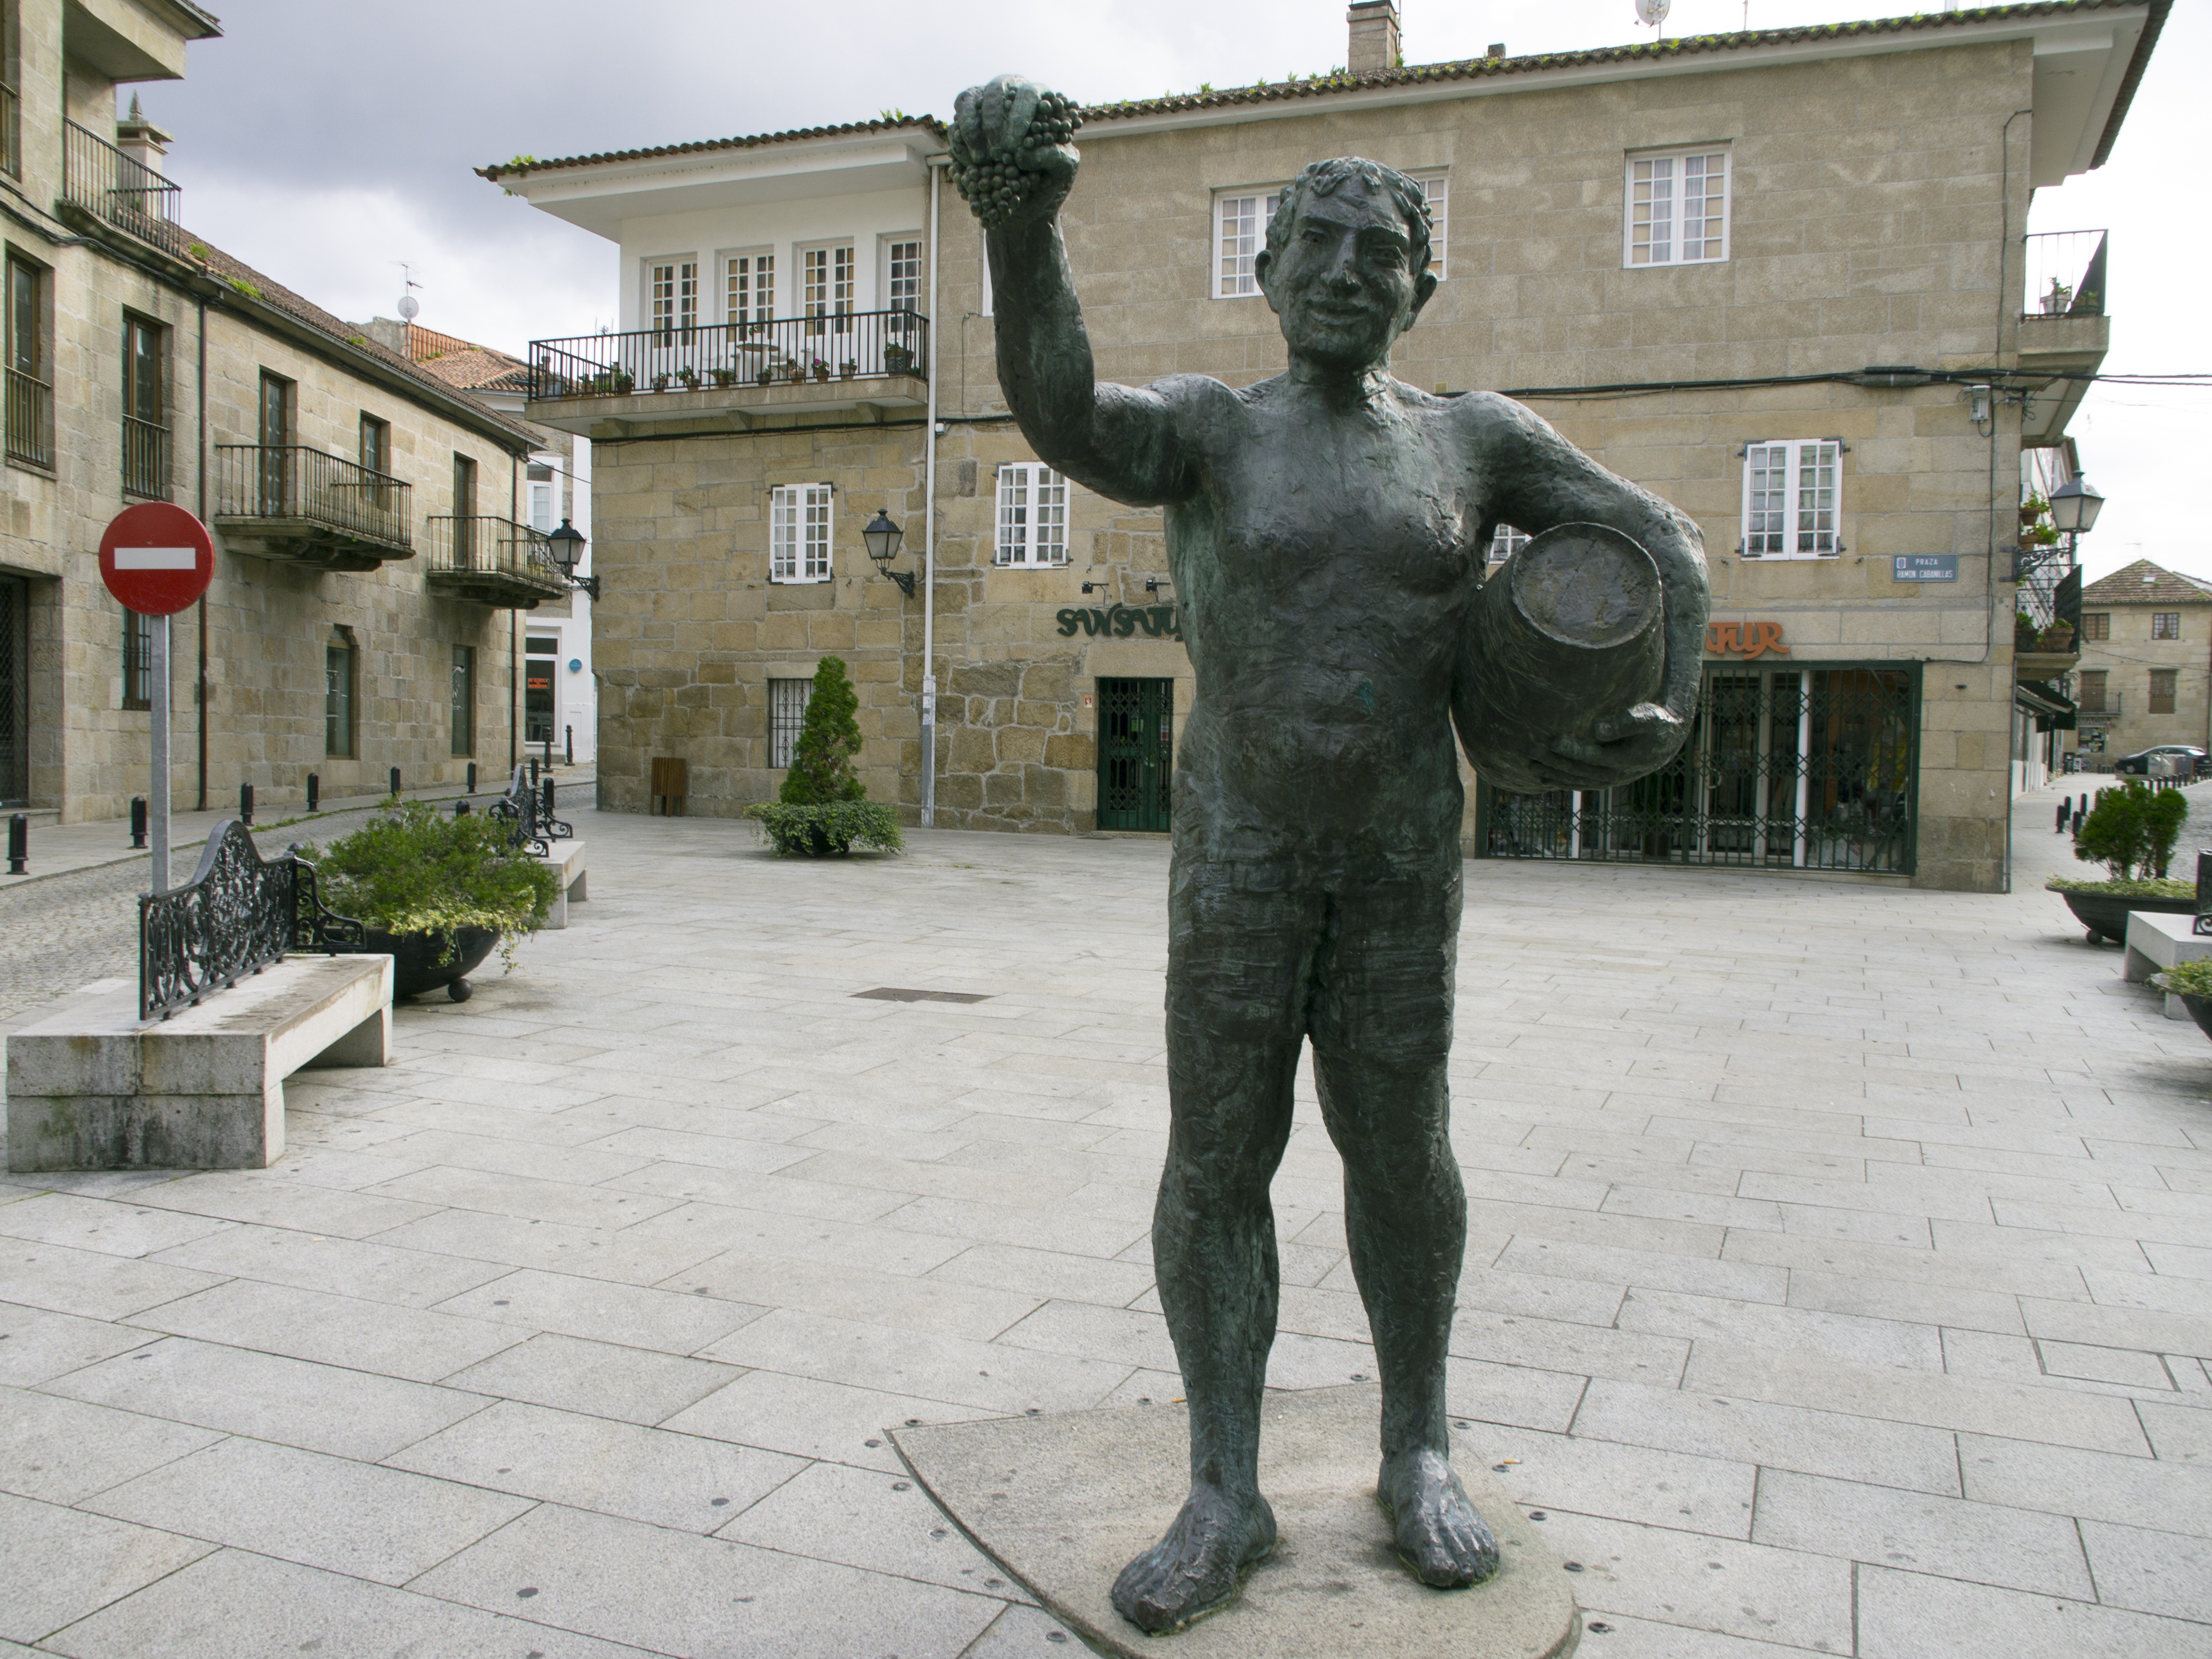
grape, wine, monument, male, statue, plaza, farmer, sculpture, art, spain, orense, bronze statue